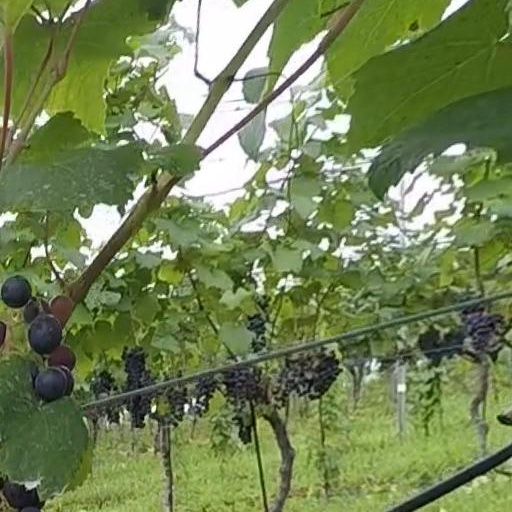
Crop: grape